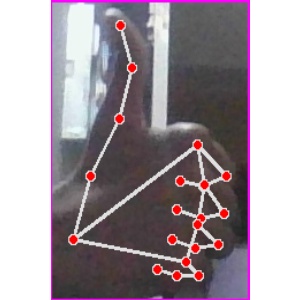
अक्षर: थ